Manitoba Club

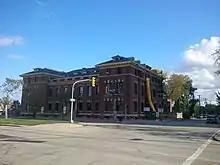
Manitoba Club building

The Manitoba Club is private club in Winnipeg, Manitoba, Canada. Established as a gentleman's club in 1874, the Manitoba Club is the oldest private club in Western Canada.